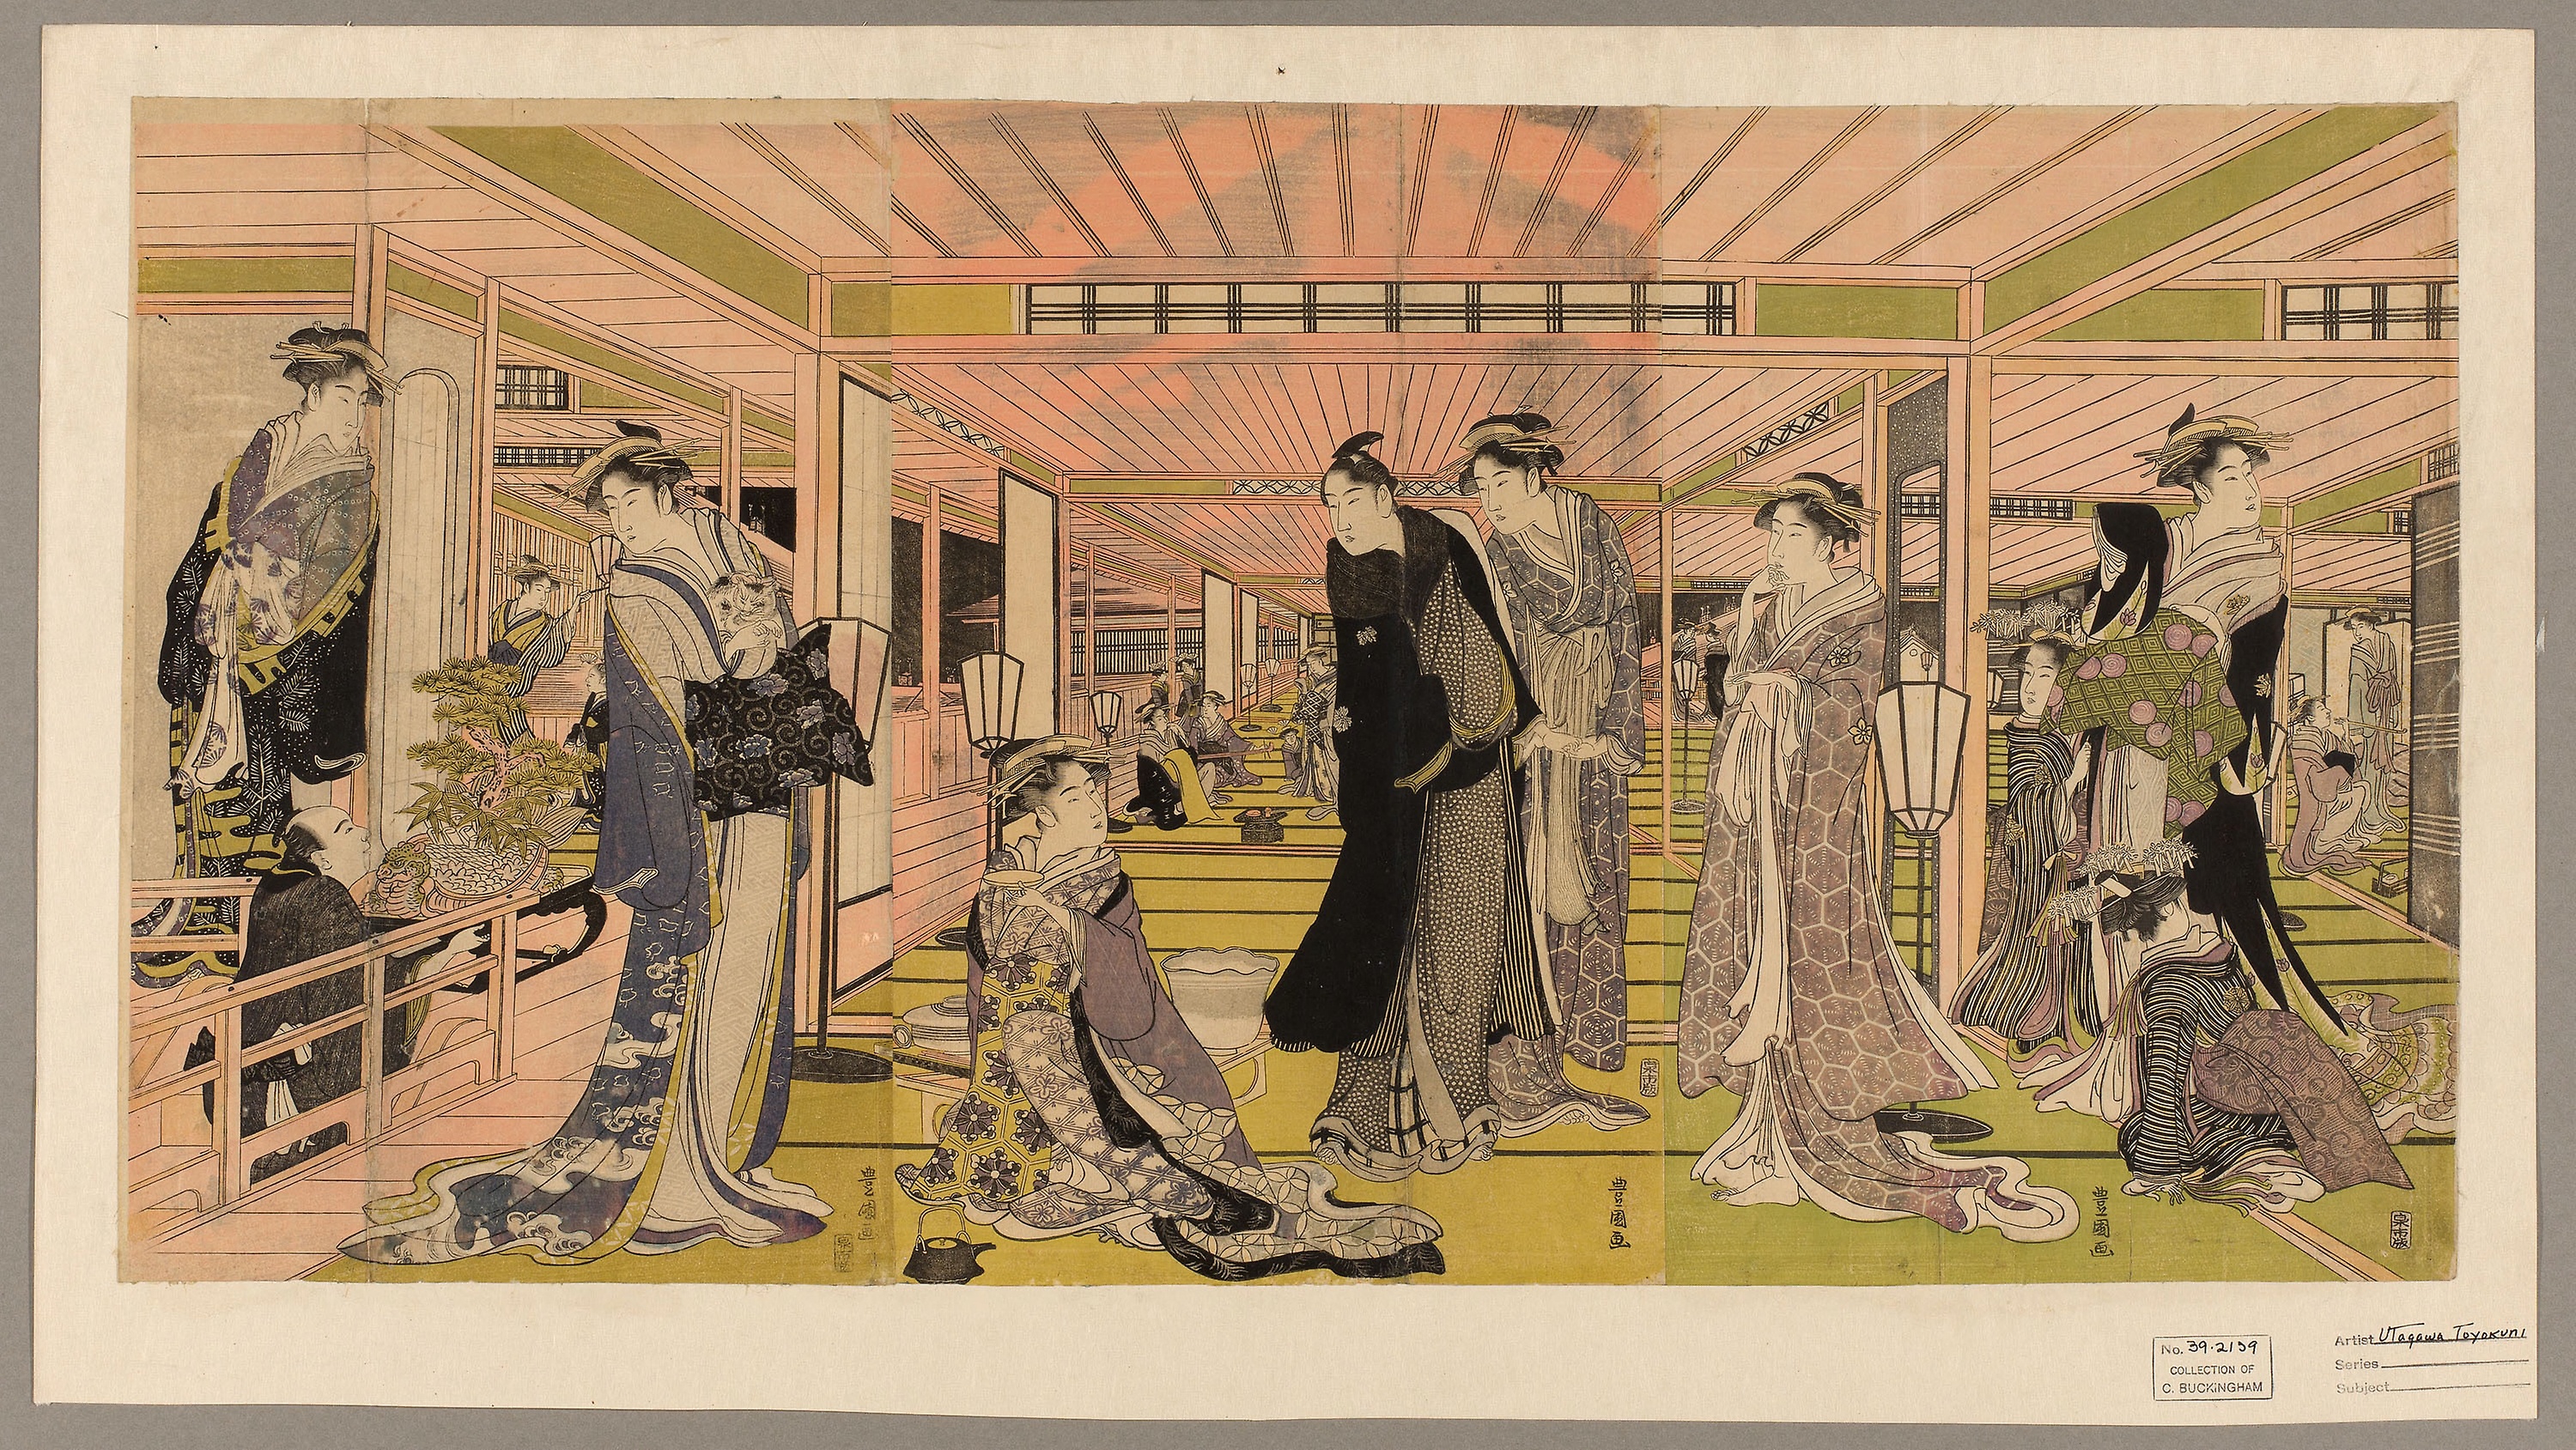
art, illustration, painting, visual arts, history